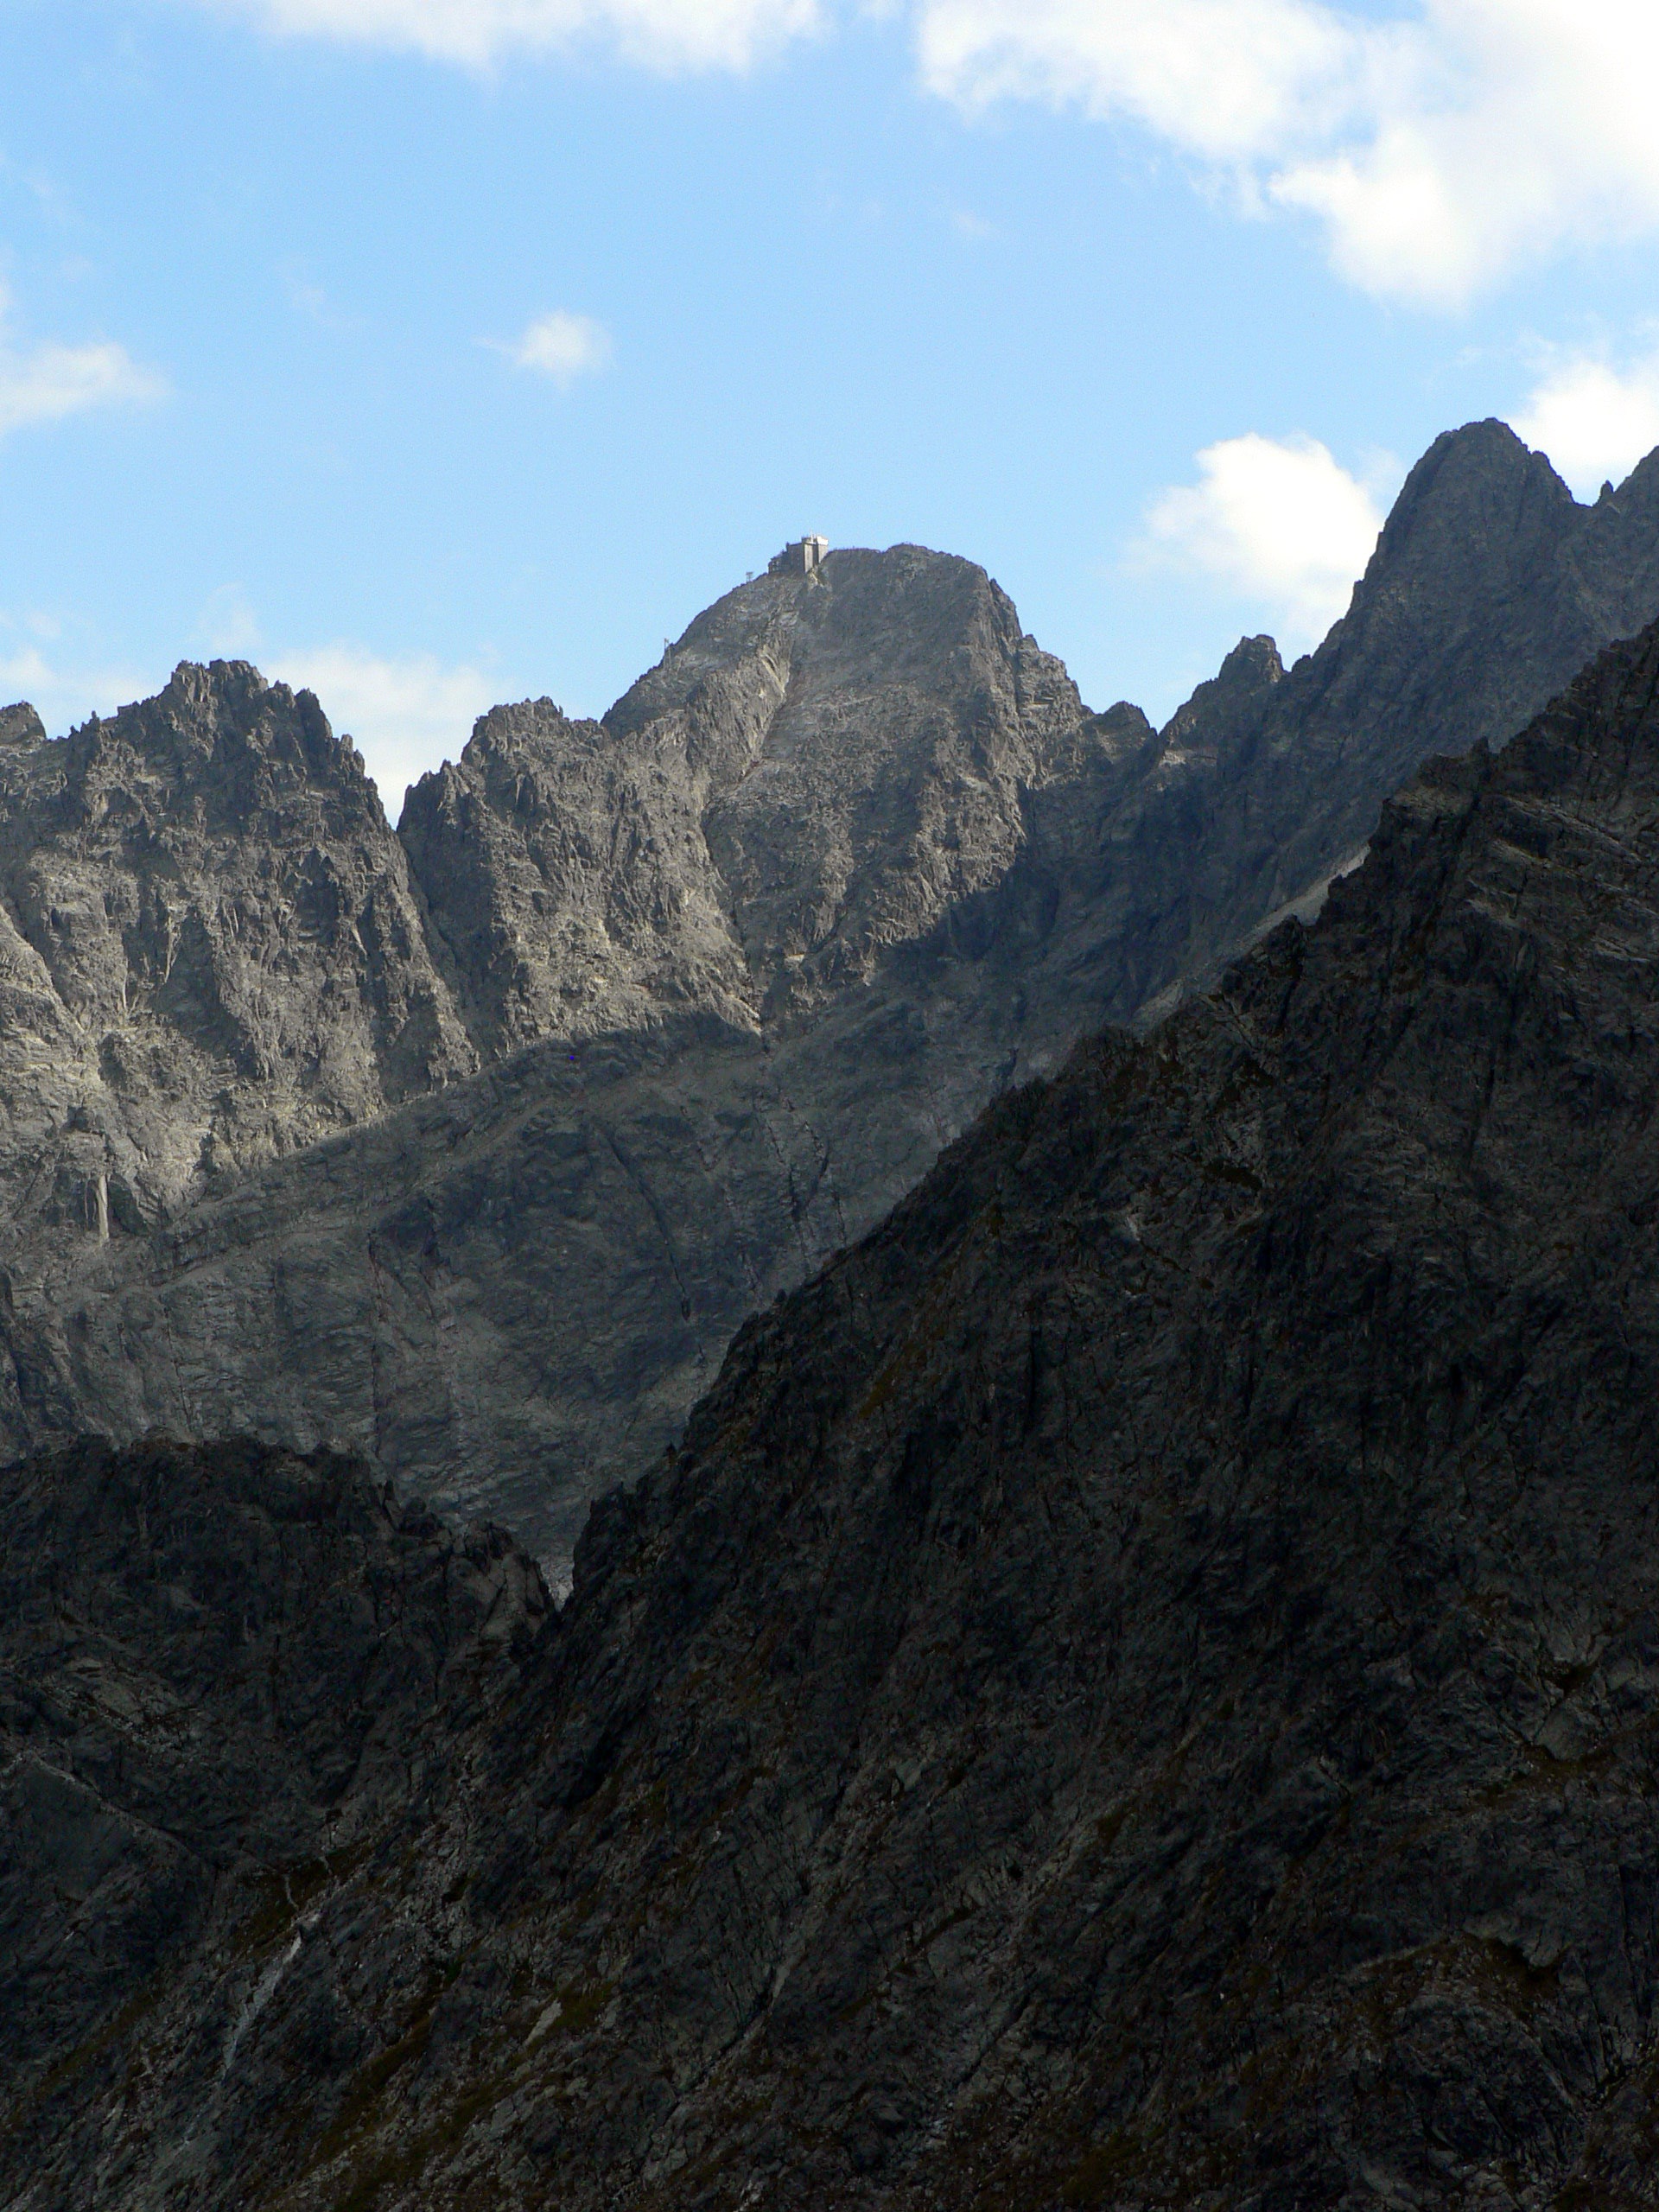
landscape, nature, rock, wilderness, walking, mountain, trail, hill, adventure, valley, mountain range, terrain, ridge, summit, geology, mountains, plateau, fell, slovakia, landform, mountain pass, vysok tatry, lomnicky peak, geographical feature, mountainous landforms, observatorium